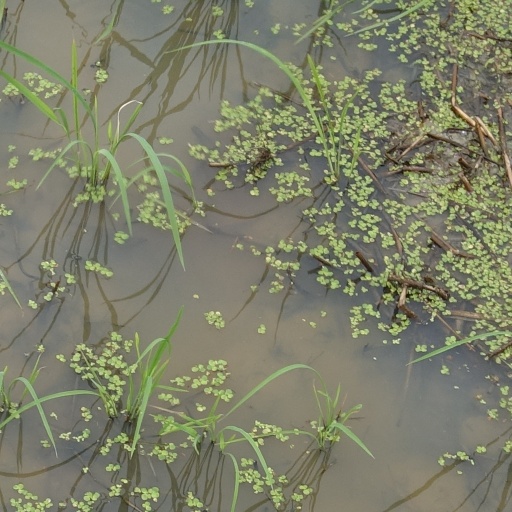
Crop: rice